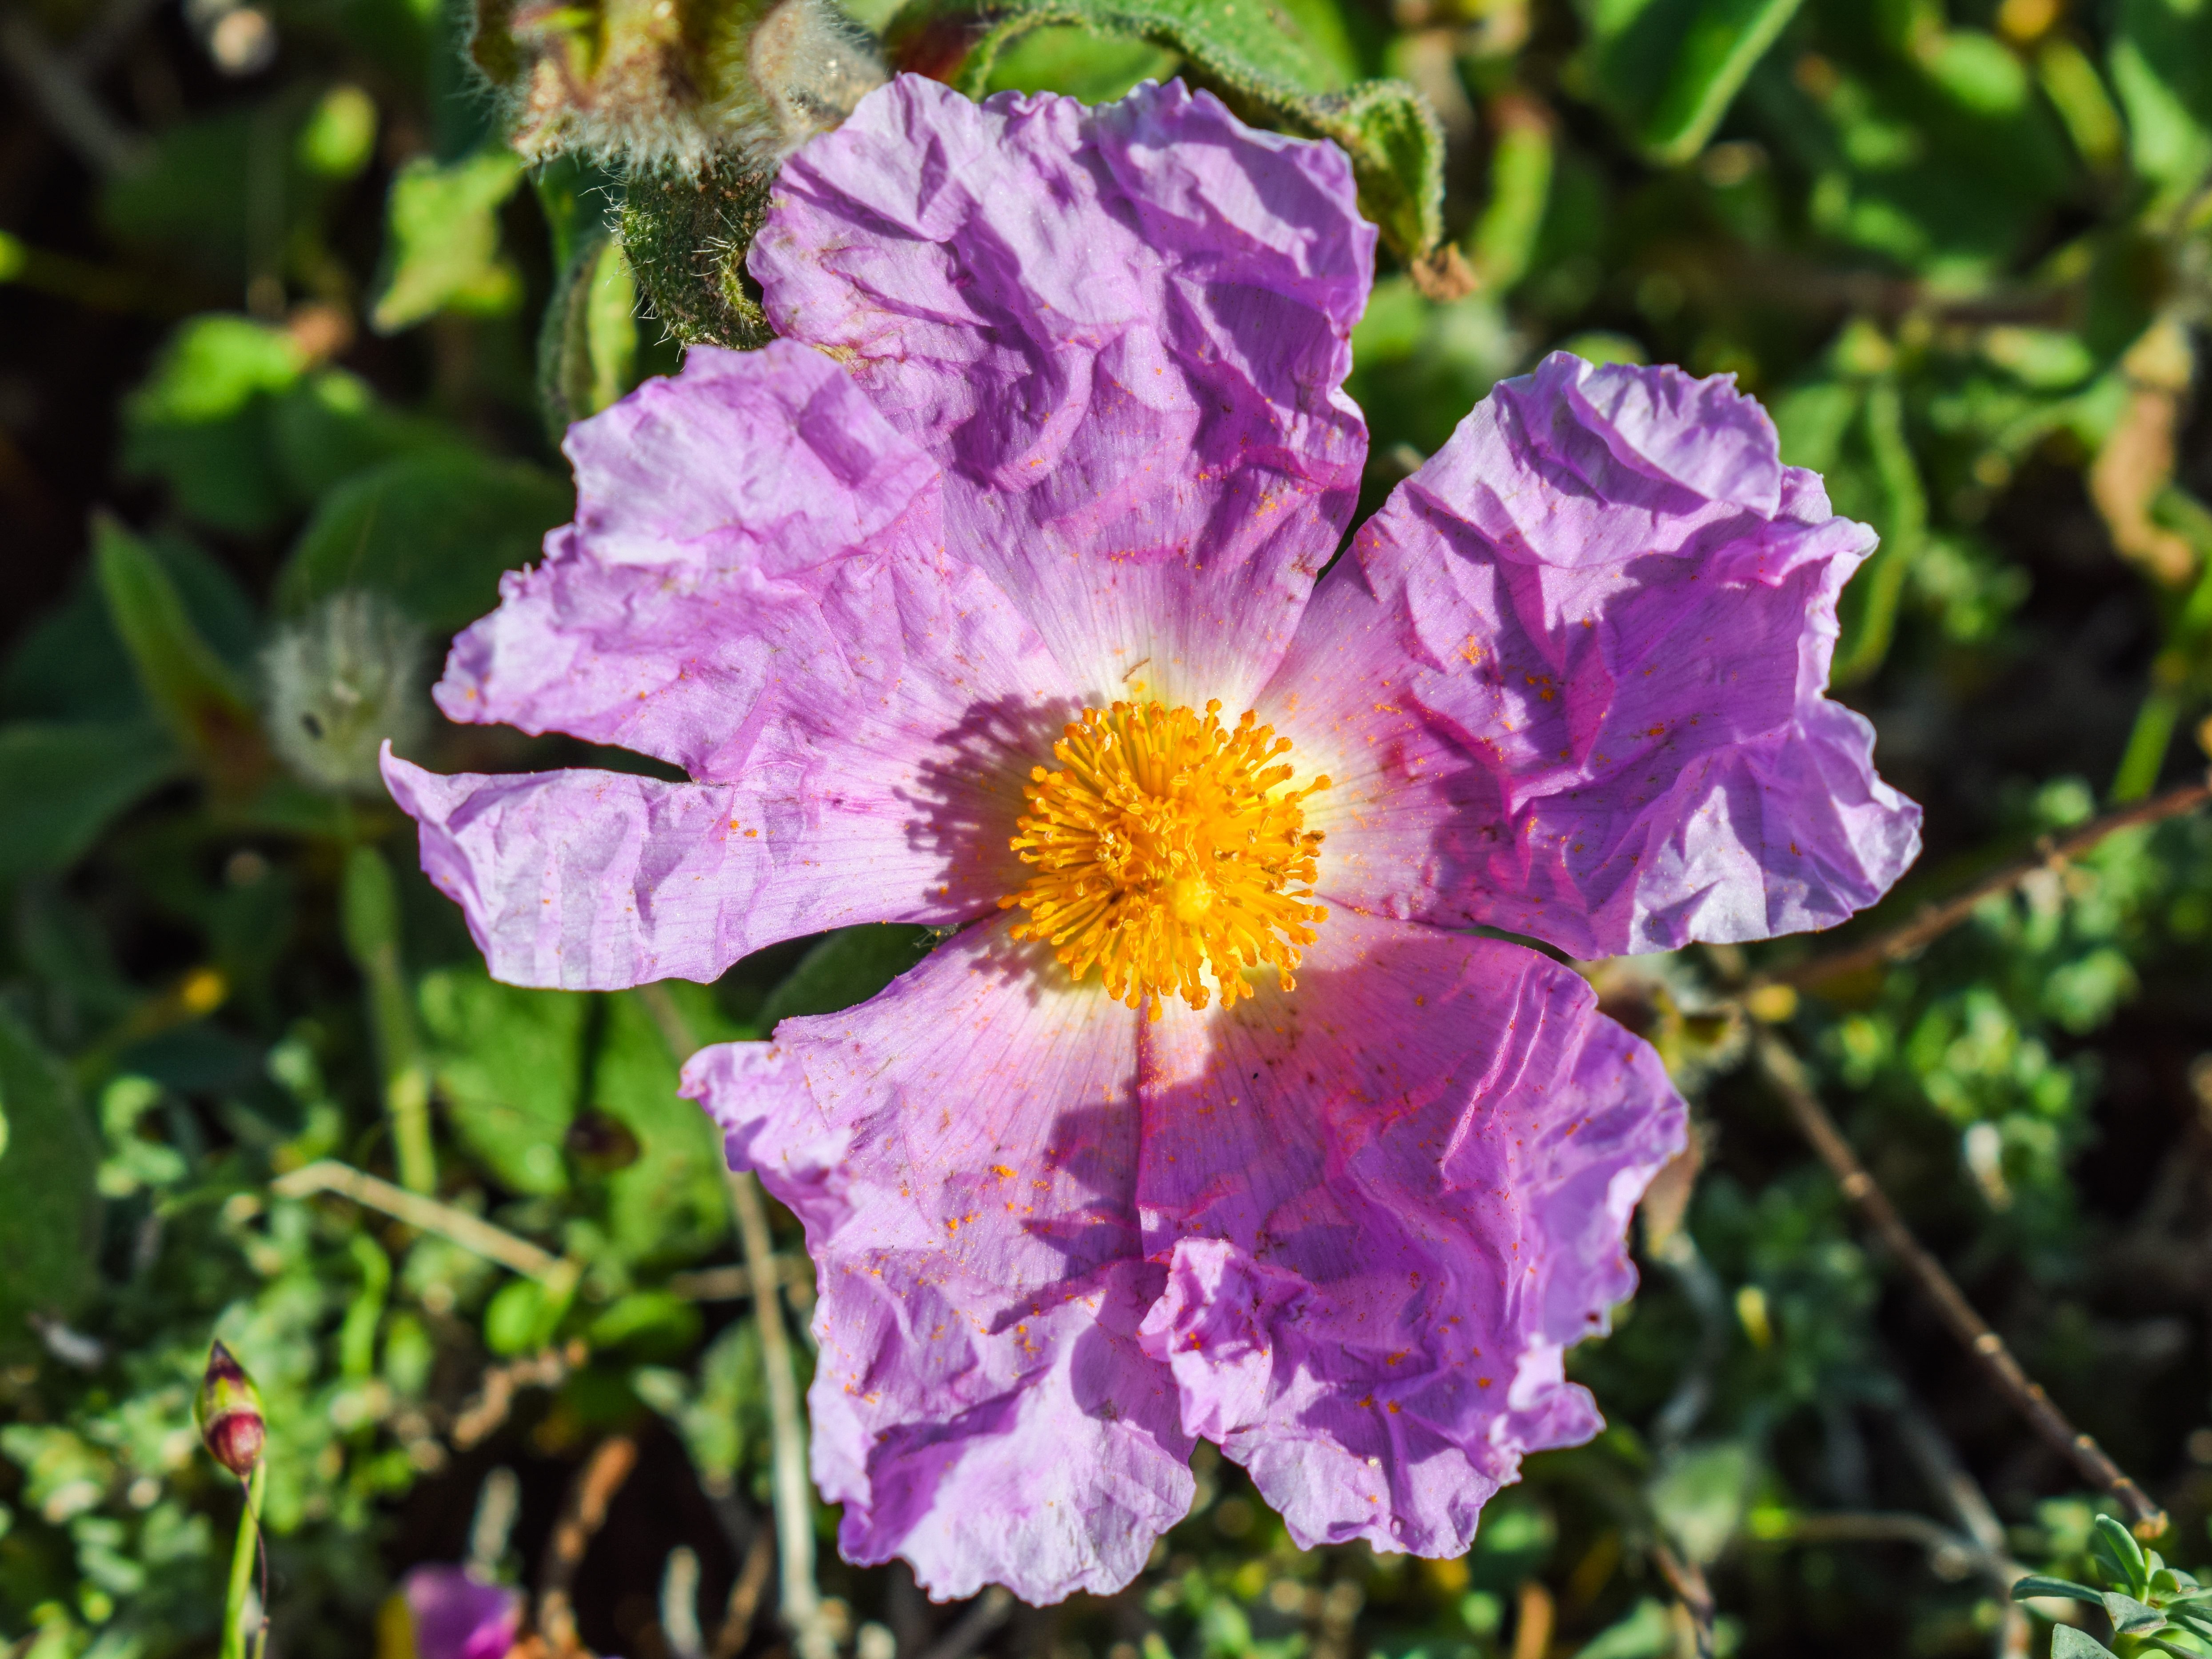
nature, blossom, plant, flower, purple, petal, rose, spring, botany, blooming, flora, wildflower, shrub, cyprus, macro photography, flowering plant, annual plant, land plant